City Centre Fujairah

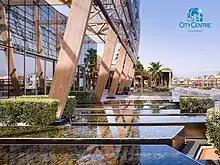
Main entrance of City Centre Fujairah

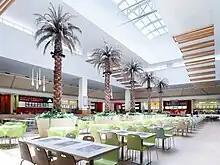
Food court at City Centre Fujairah

City Centre Fujairah is a LEED-registered project and currently targeting a Gold LEED rating under the USGBC Green Building Guidelines as an eco-friendly building.